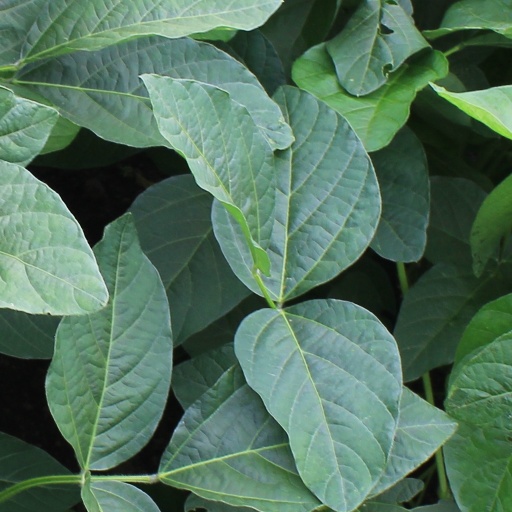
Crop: soybean